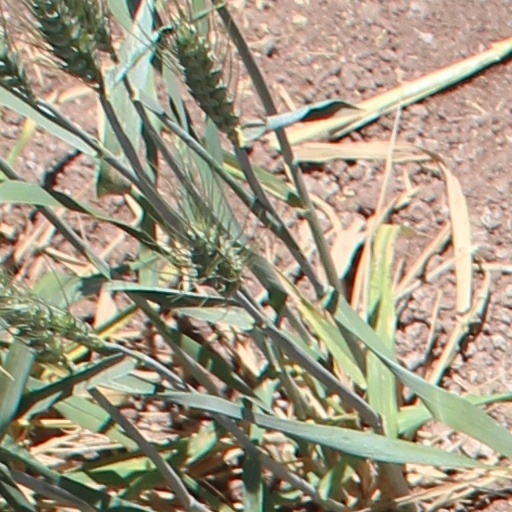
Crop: wheat